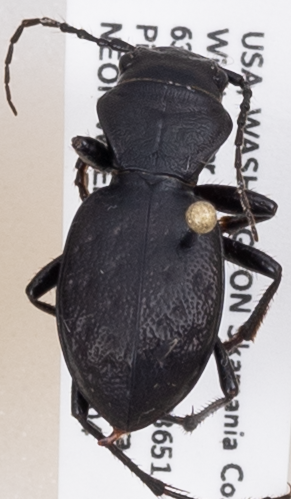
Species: Omus dejeanii
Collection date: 2019-06-04
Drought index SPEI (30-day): -1.01
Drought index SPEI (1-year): -2.09
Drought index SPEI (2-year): -2.09